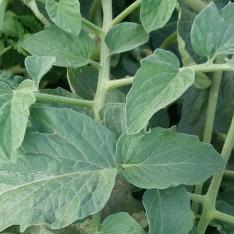
Crop: Tomato
Condition: healthy-leaf